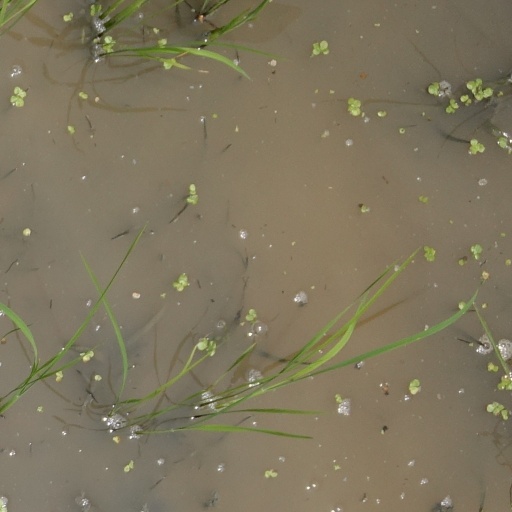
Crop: rice